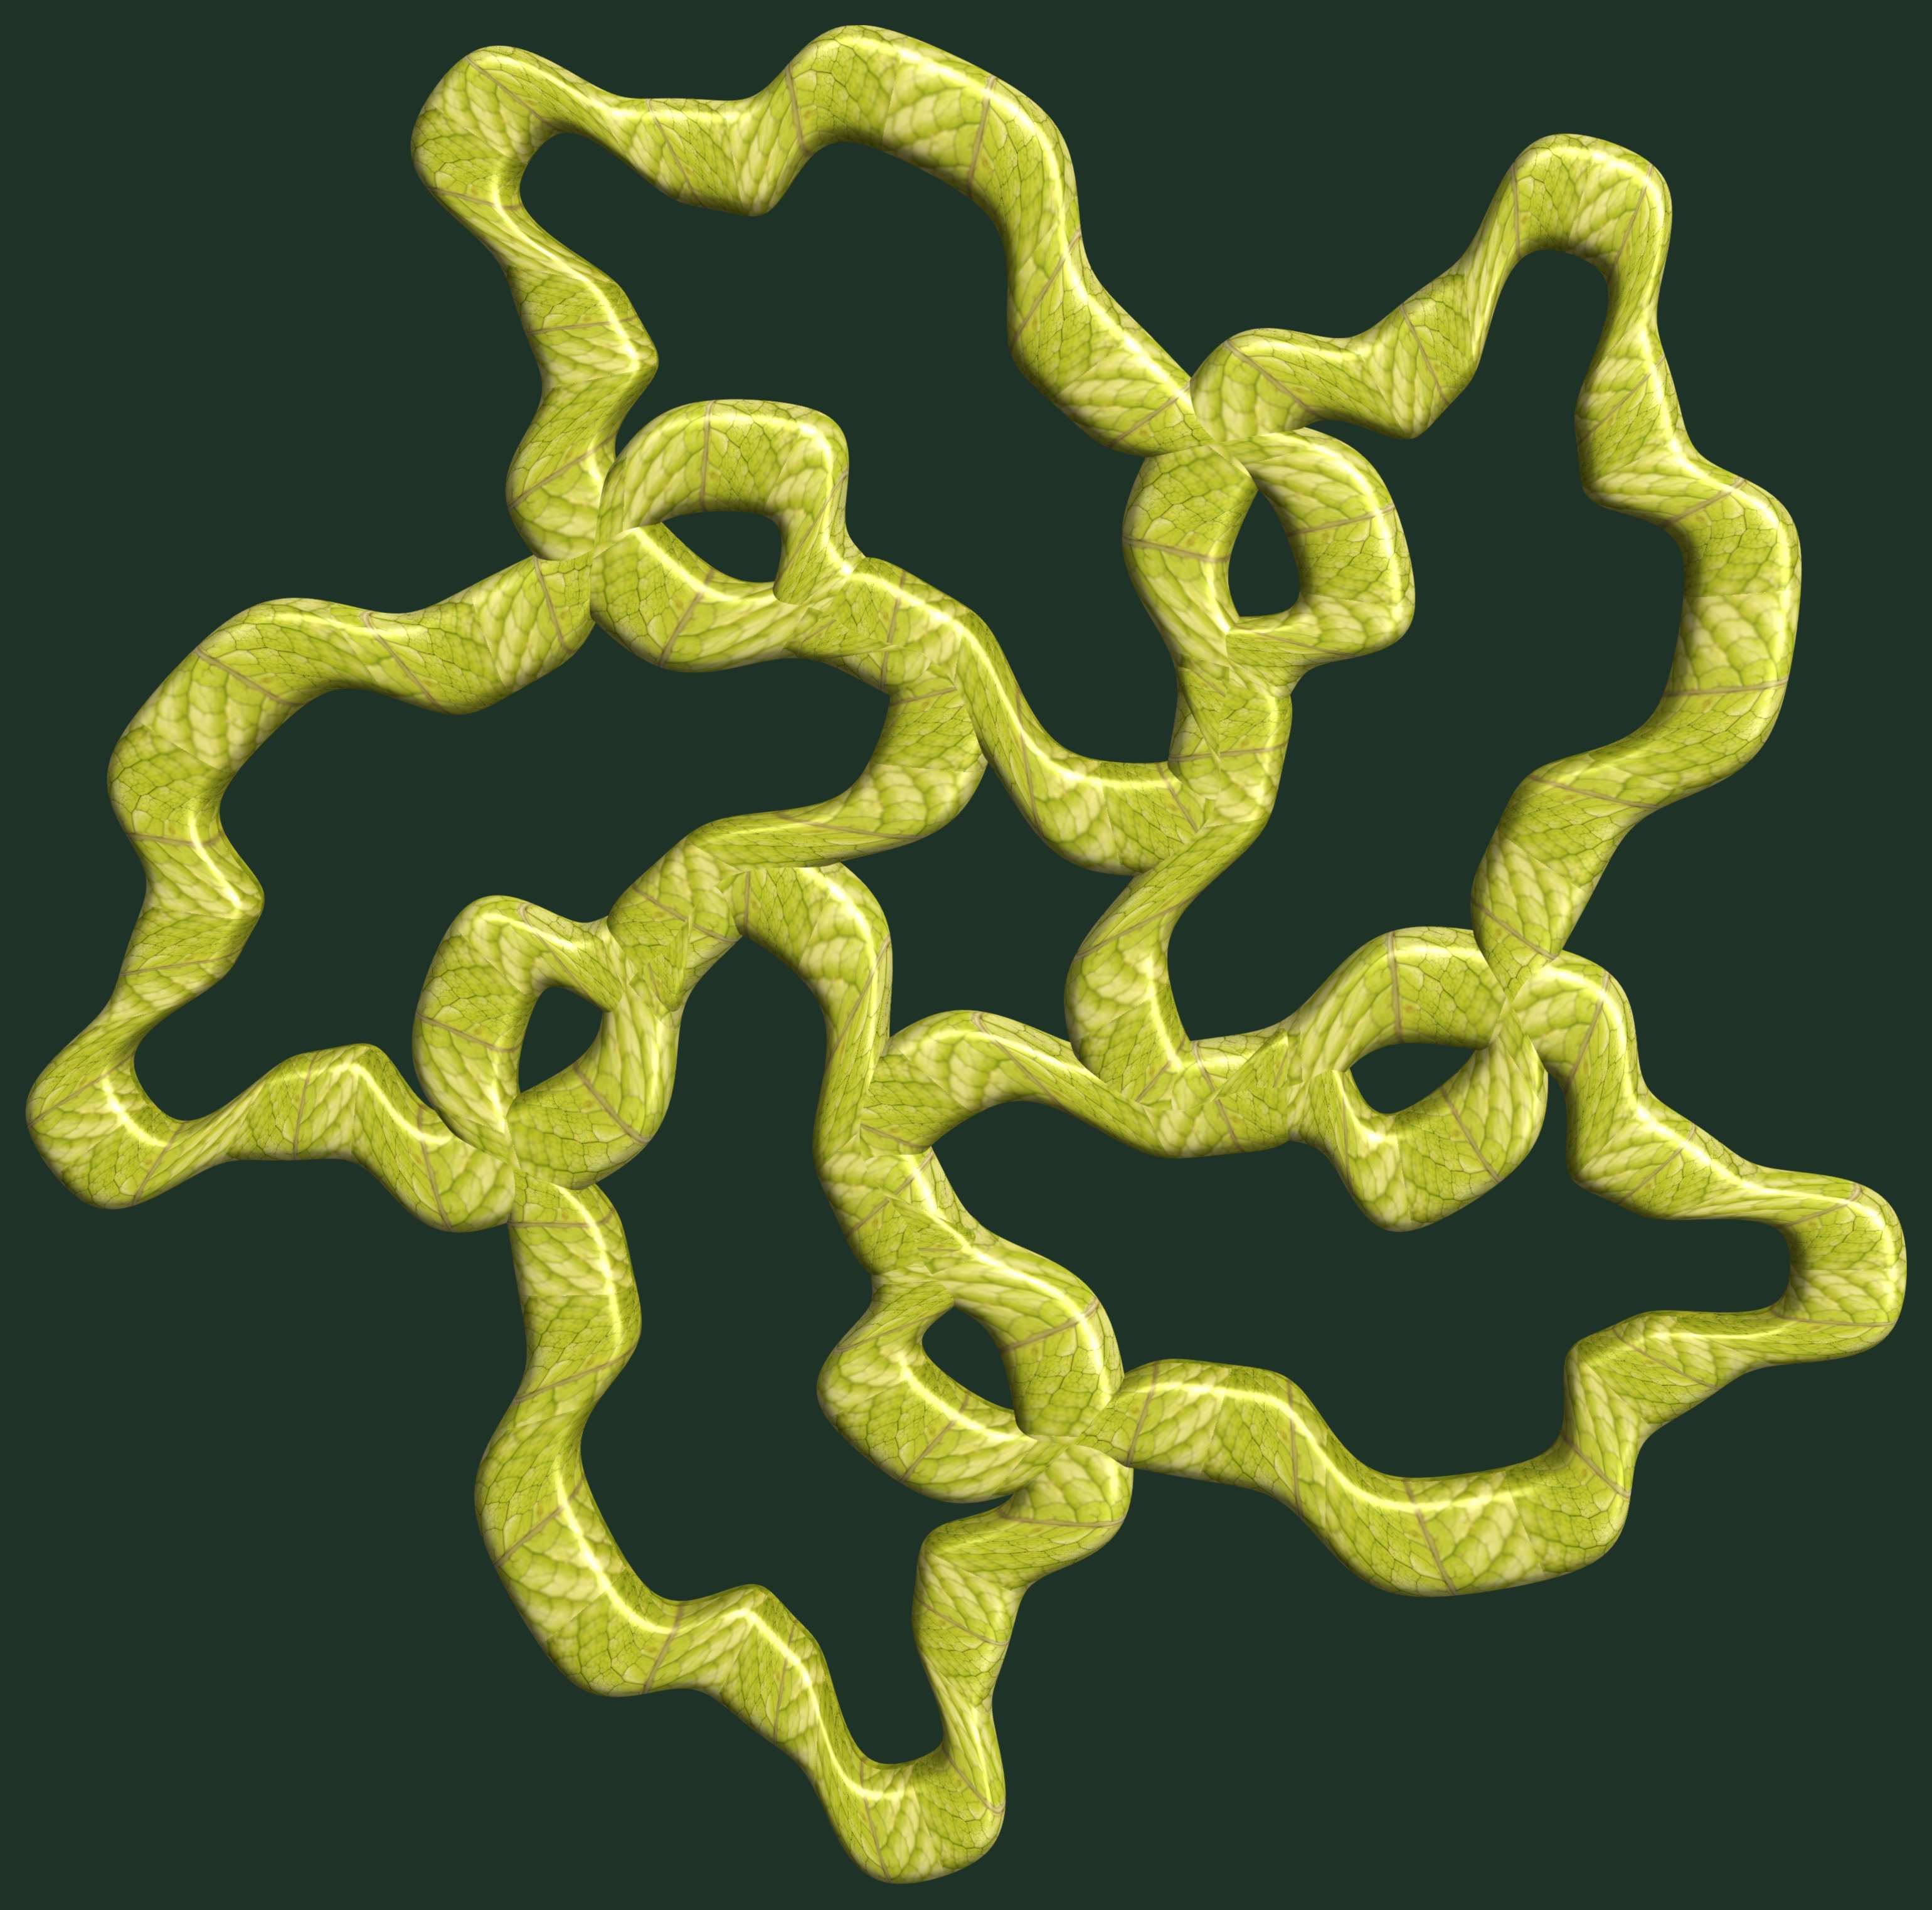
structure, texture, chain, pattern, font, design, symmetry, 3d, graphic, torus, mathematica, cg, parametricplot3d, code, program, algorithm, mapping, serpent